3 on 3 NHL Arcade

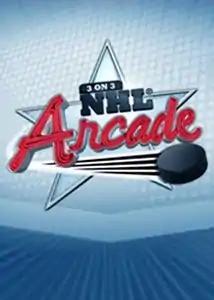

3 on 3 NHL Arcade is an NHL-licensed arcade-style hockey sports game for the Xbox 360 and PlayStation 3, using the "NHL 09" engine. The game was developed by "NHL 09"'s EA Canada under the EA Sports Freestyle banner and was one of three games released using the branding alongside FaceBreaker and NASCAR Kart Racing.